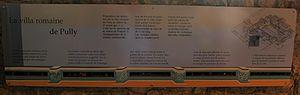
Suisse, canton de Vaud, villa romaine du Prieuré, peintures murales, informations.